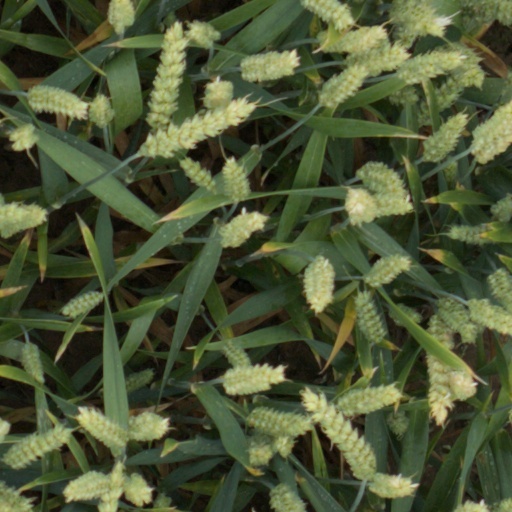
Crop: wheat